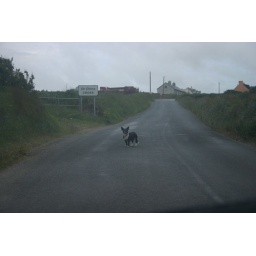
This dog was just standing in the road, staring at us... for way too long!